Byzantine Greeks

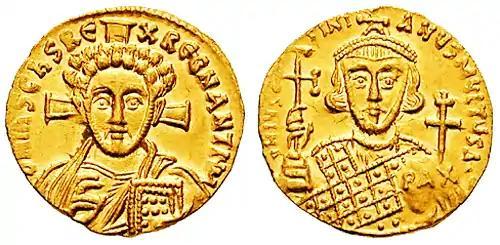
Gold "solidus" of Justinian II , struck after 692.

Women have tended to be overlooked in Byzantine studies as Byzantine society left few records about them. Women were disadvantaged in some aspects of their legal status and in their access to education, and limited in their freedom of movement. The life of a Byzantine Greek woman could be divided into three phases: girlhood, motherhood, and widowhood.